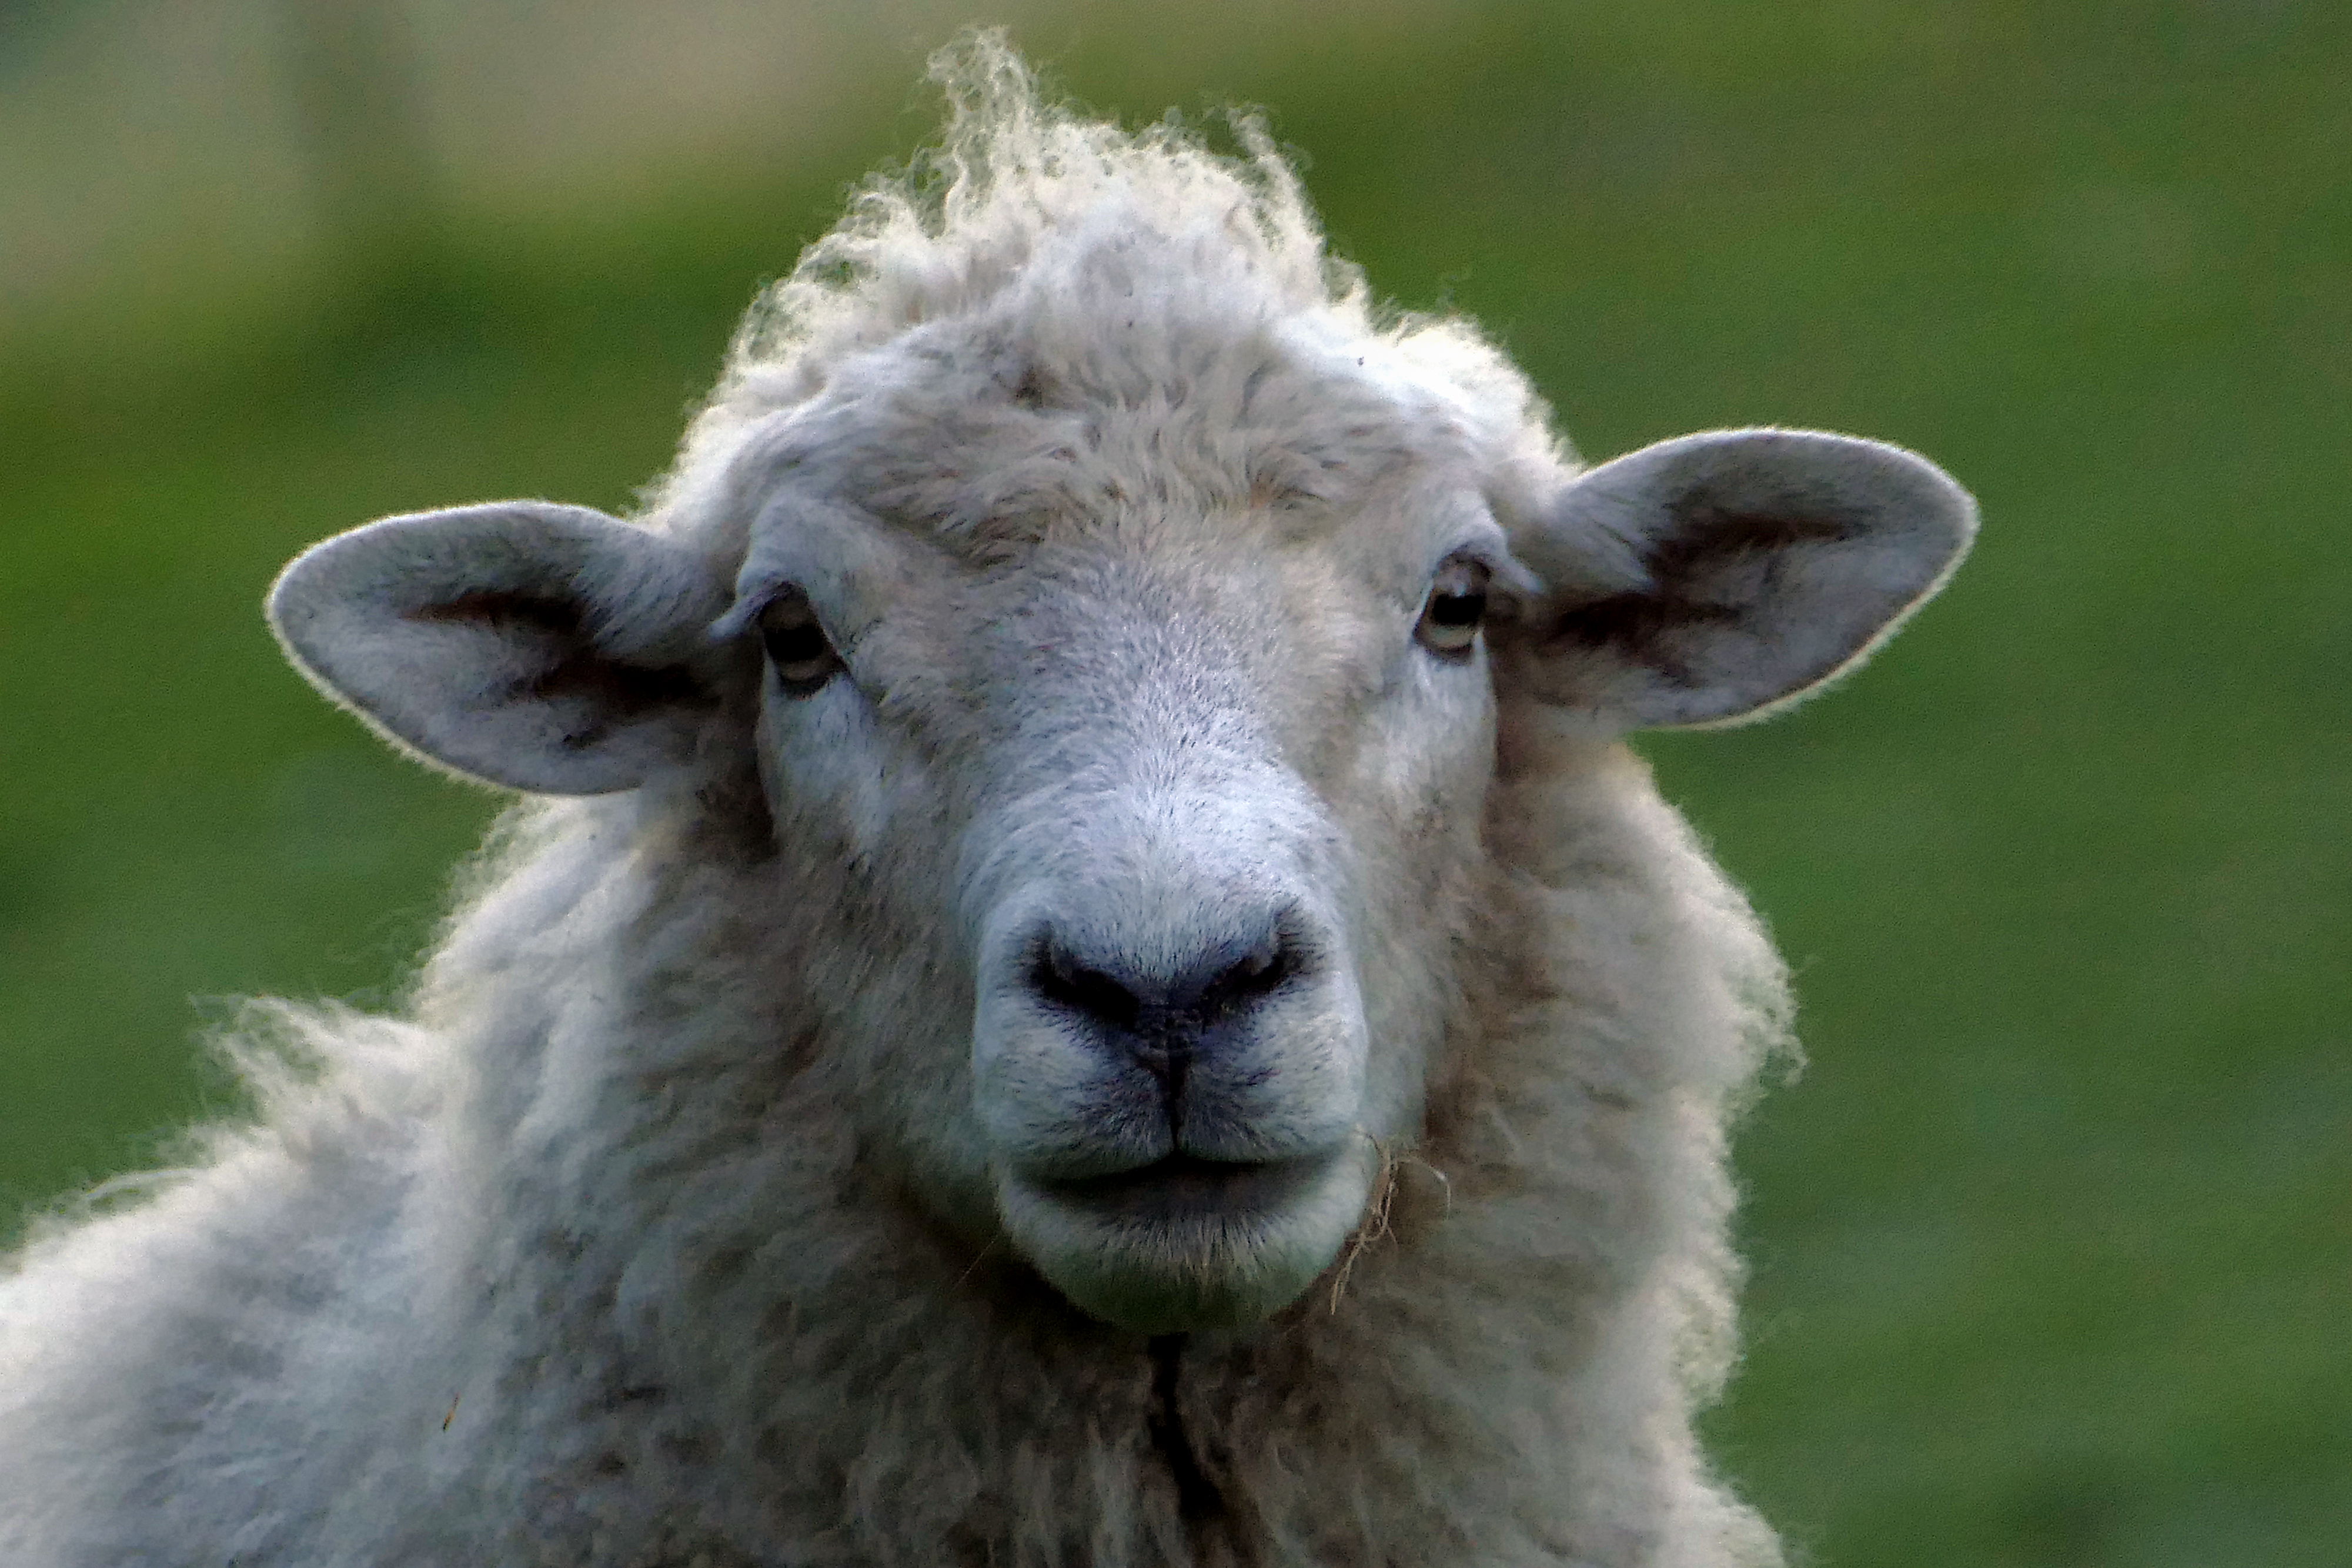
pasture, grazing, sheep, mammal, wool, fauna, grassland, vertebrate, sheeps, lumix, ewes, cow goat family